Ziaur Rahman

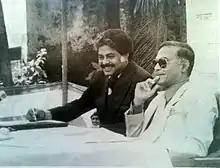
A. K. A. Firoze Noon and President Ziaur Rahman (1979)

Ziaur Rahman became the president of Bangladesh on 21 April 1977. Years of disorder from the previous political administration of the Awami League and BAKSAL had left most of Bangladesh's state institutions in disarray, with constant internal and external threats. After becoming president in 1977, Ziaur Rahman lifted martial law and introduced massive reforms for the development of the country.